Audi S8

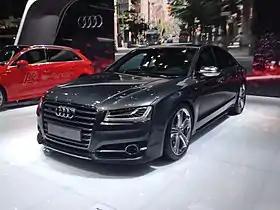
Audi S8 at the 2013 Tokyo Motor Show

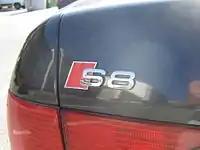
Logotype S8 on the back of the car of the first generation.

The Audi S8 is a full-size luxury car of the Audi S models produced by the German automaker Audi AG, manufactured by Audi Sport GmbH at the Neckarsulm plant. The S8 is the mechanically-upgraded, high-performance version of the Audi A8, fitted standard with Audi's quattro all-wheel drive system, and was only offered with a short-wheelbase for the first three generations, being joined by a long-wheelbase variant option for the fourth generation.